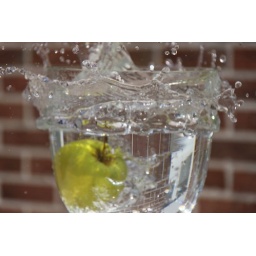
fruit in water